Los Roques Archipelago

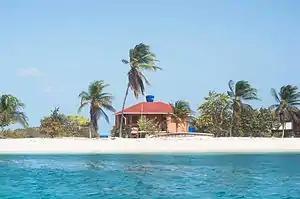
Dos Mosquises Islands, Los Roques

The Archipelago de Los Roques national park has seven management zones, the Integral Protection zone, the Primitive Marina, the Managed Natural Environment, Recreation Zone, of Cultural Historical Interest and Archeopaleontology, Services zone and Special Use zone. These zones are: